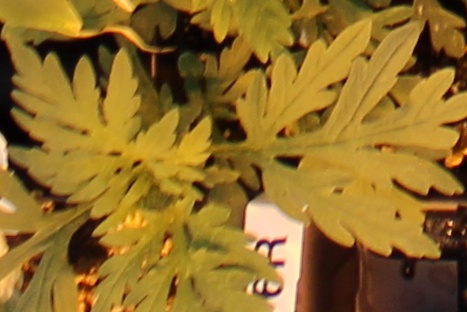
Label: Ragweed